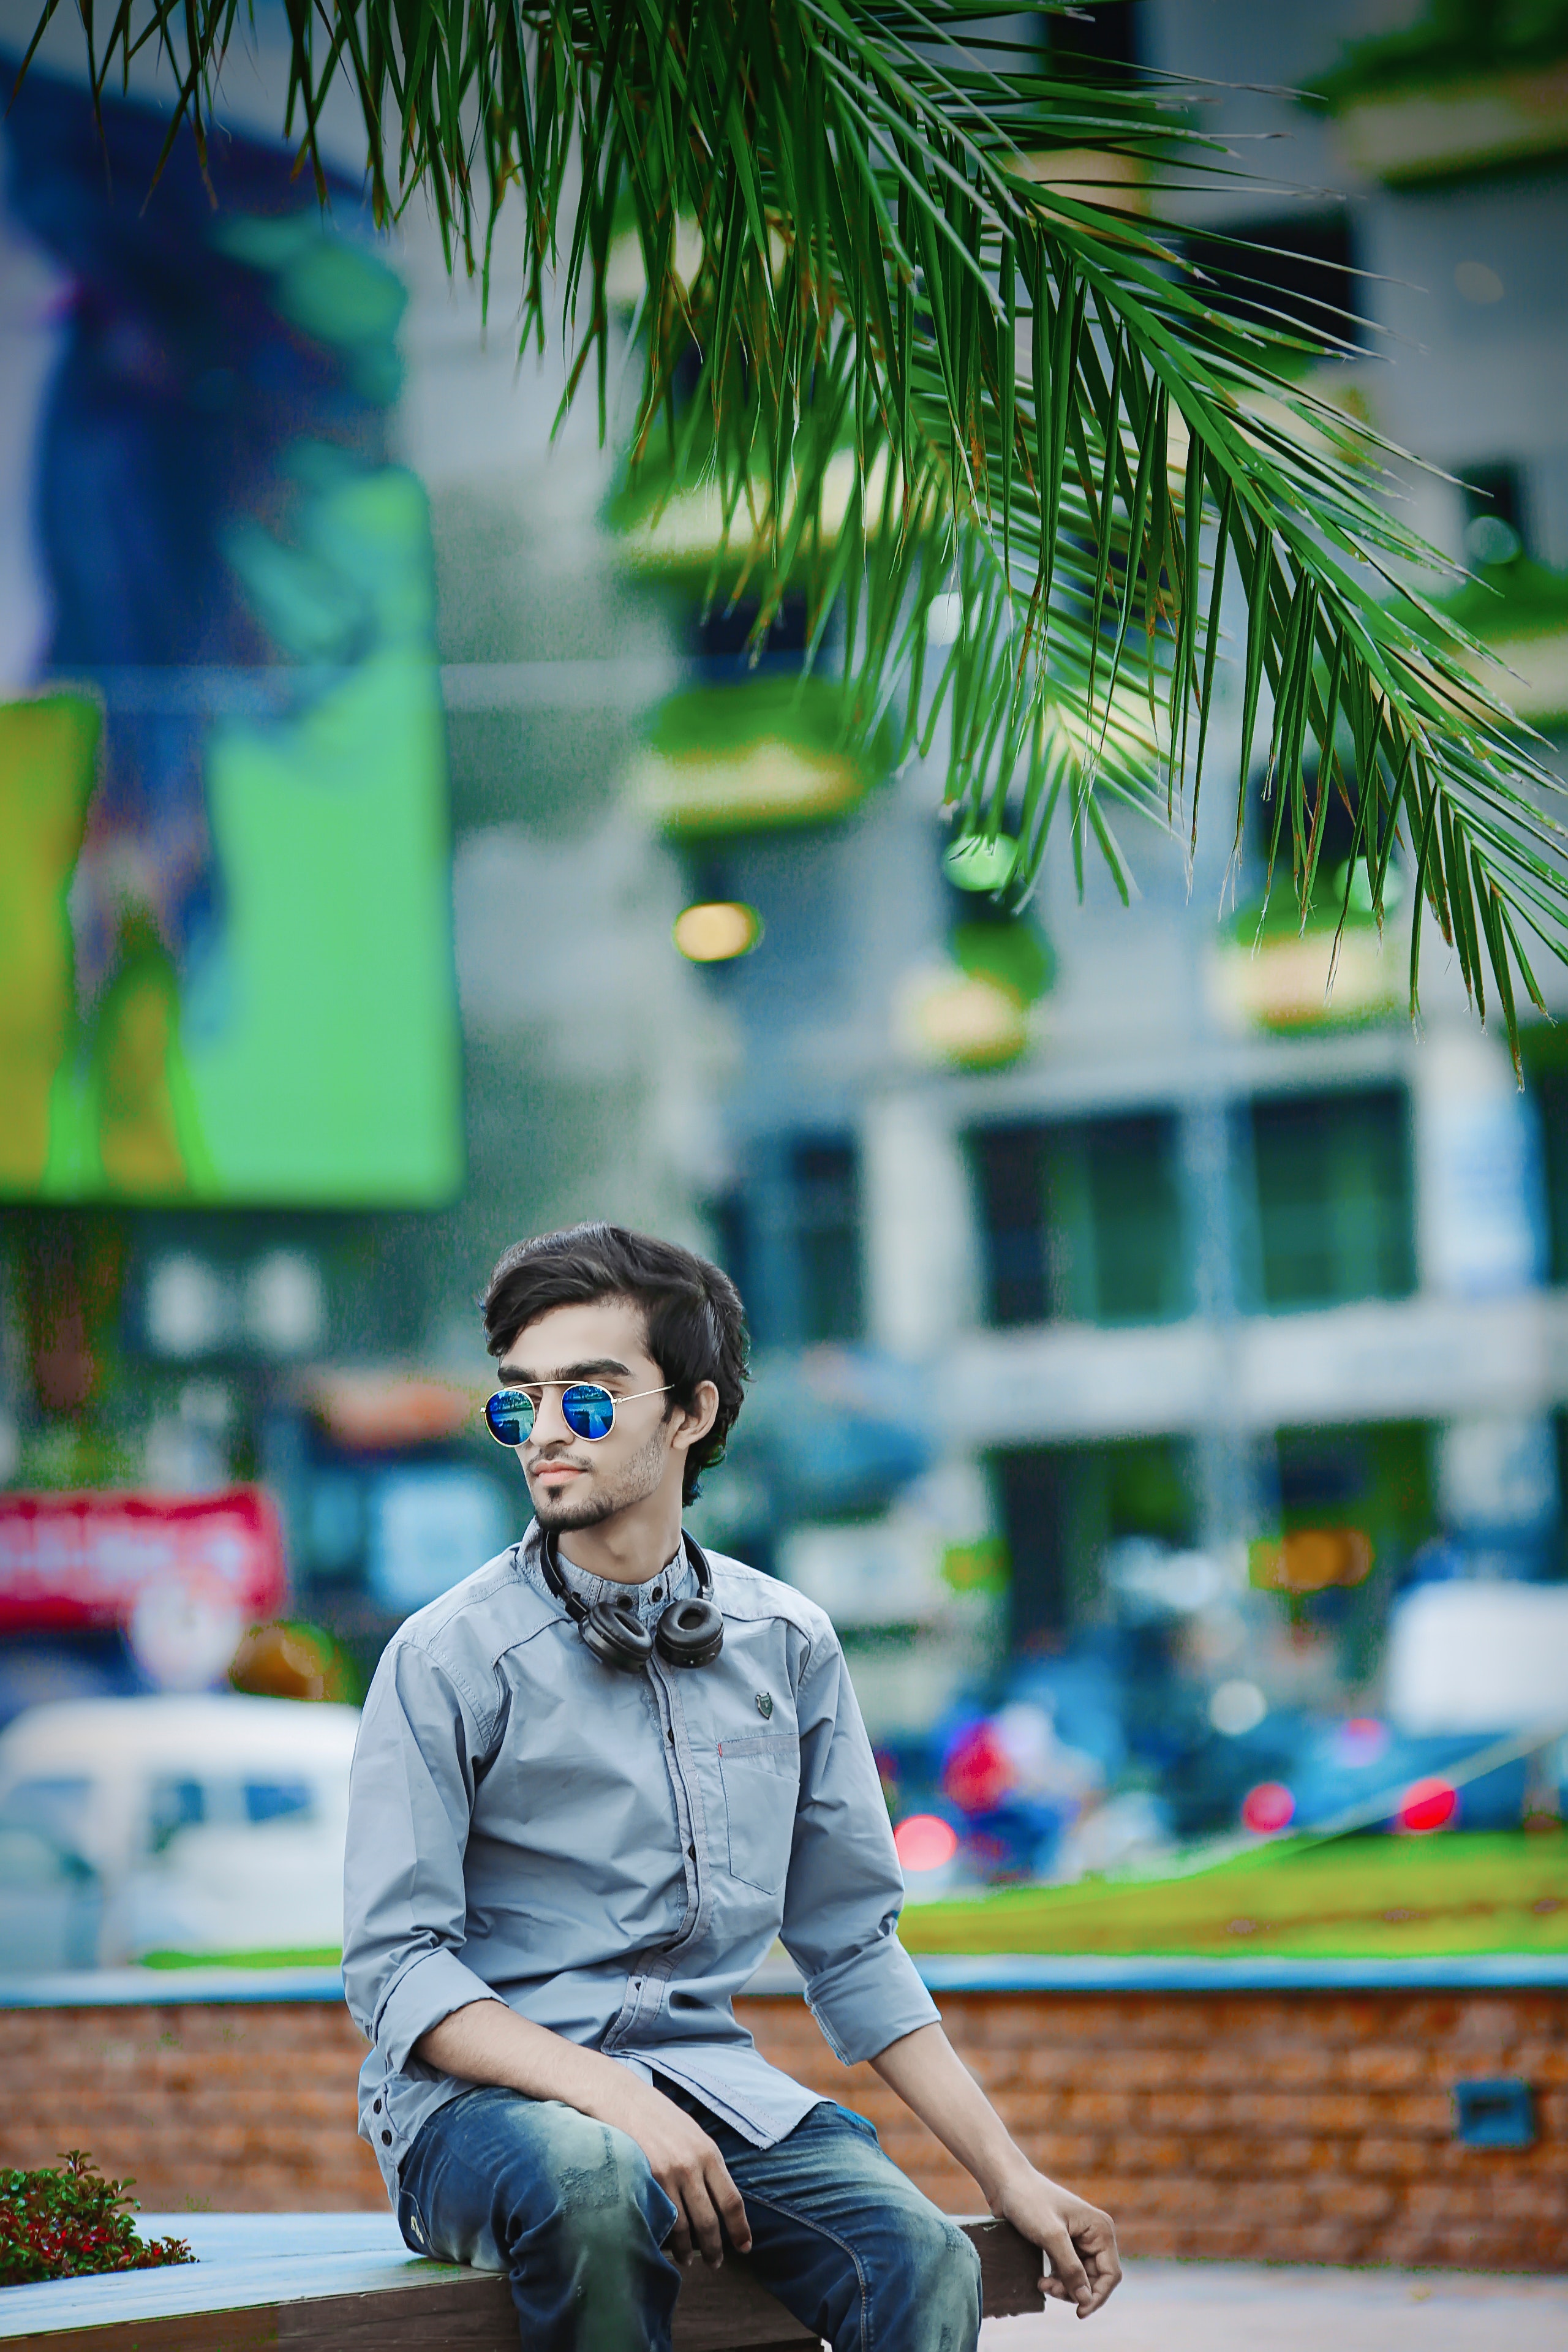
photograph, green, sitting, beauty, snapshot, street fashion, denim, eyewear, tree, fashion, glasses, jeans, photography, textile, cool, palm tree, leisure, vacation, plant, street, sunglasses, arecales, furniture, portrait photography, vision care, black hair, city, tourism